Western painting

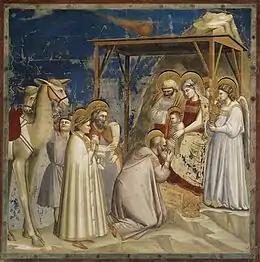
Giotto

Around 1100 BC, tribes from the north of Greece conquered Greece and its art took a new direction. The culture of ancient Greece is noteworthy for its outstanding contributions to the visual arts. Painting on pottery of ancient Greece and ceramics gives a particularly informative glimpse into the way society in ancient Greece functioned. Many fine examples of black-figure vase painting and red-figure vase painting still exist.